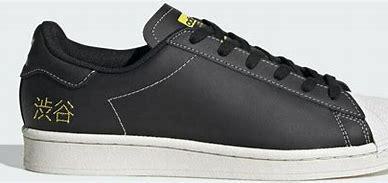
Brand: Adidas
Model: Superstar Pure